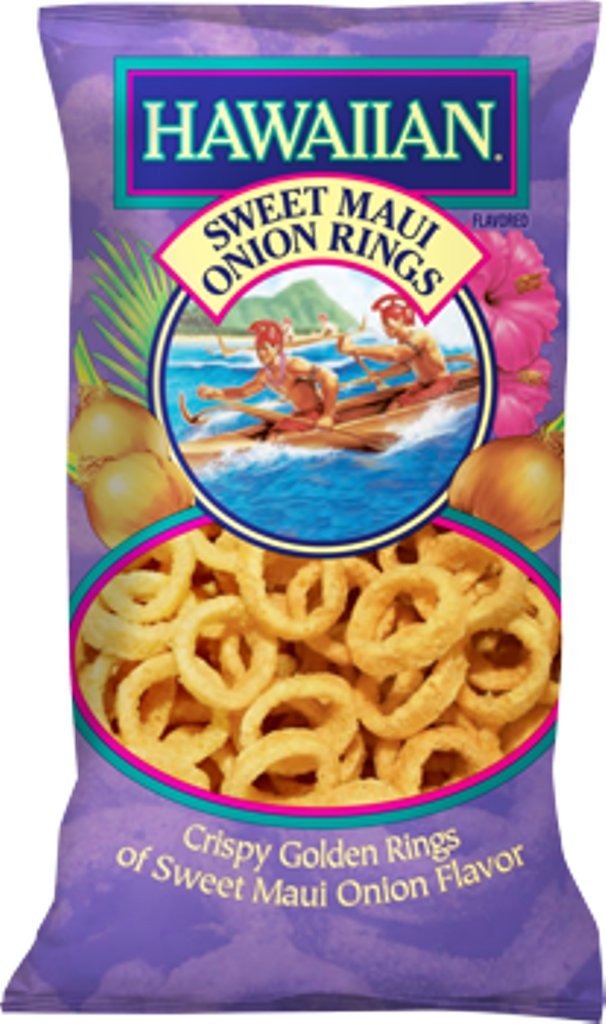
Item Name: Hawaiian Rings, Sweet Maui Onion, 4 Ounce (Pack of 15)
Bullet Point 1: Crispy golden rings with sweet Maui onion flavor
Bullet Point 2: Real potatoes sliced slightly thinner than regular chips, then slow cooked in the old Hawaiian tradition
Bullet Point 3: Always produced with no trans fats
Bullet Point 4: Committed to finding new ways to improve our role in a sustainable future for the Earth
Bullet Point 5: Crunchy rings for irresistible snacking
Value: 60.0
Unit: oz

Price: 3.24